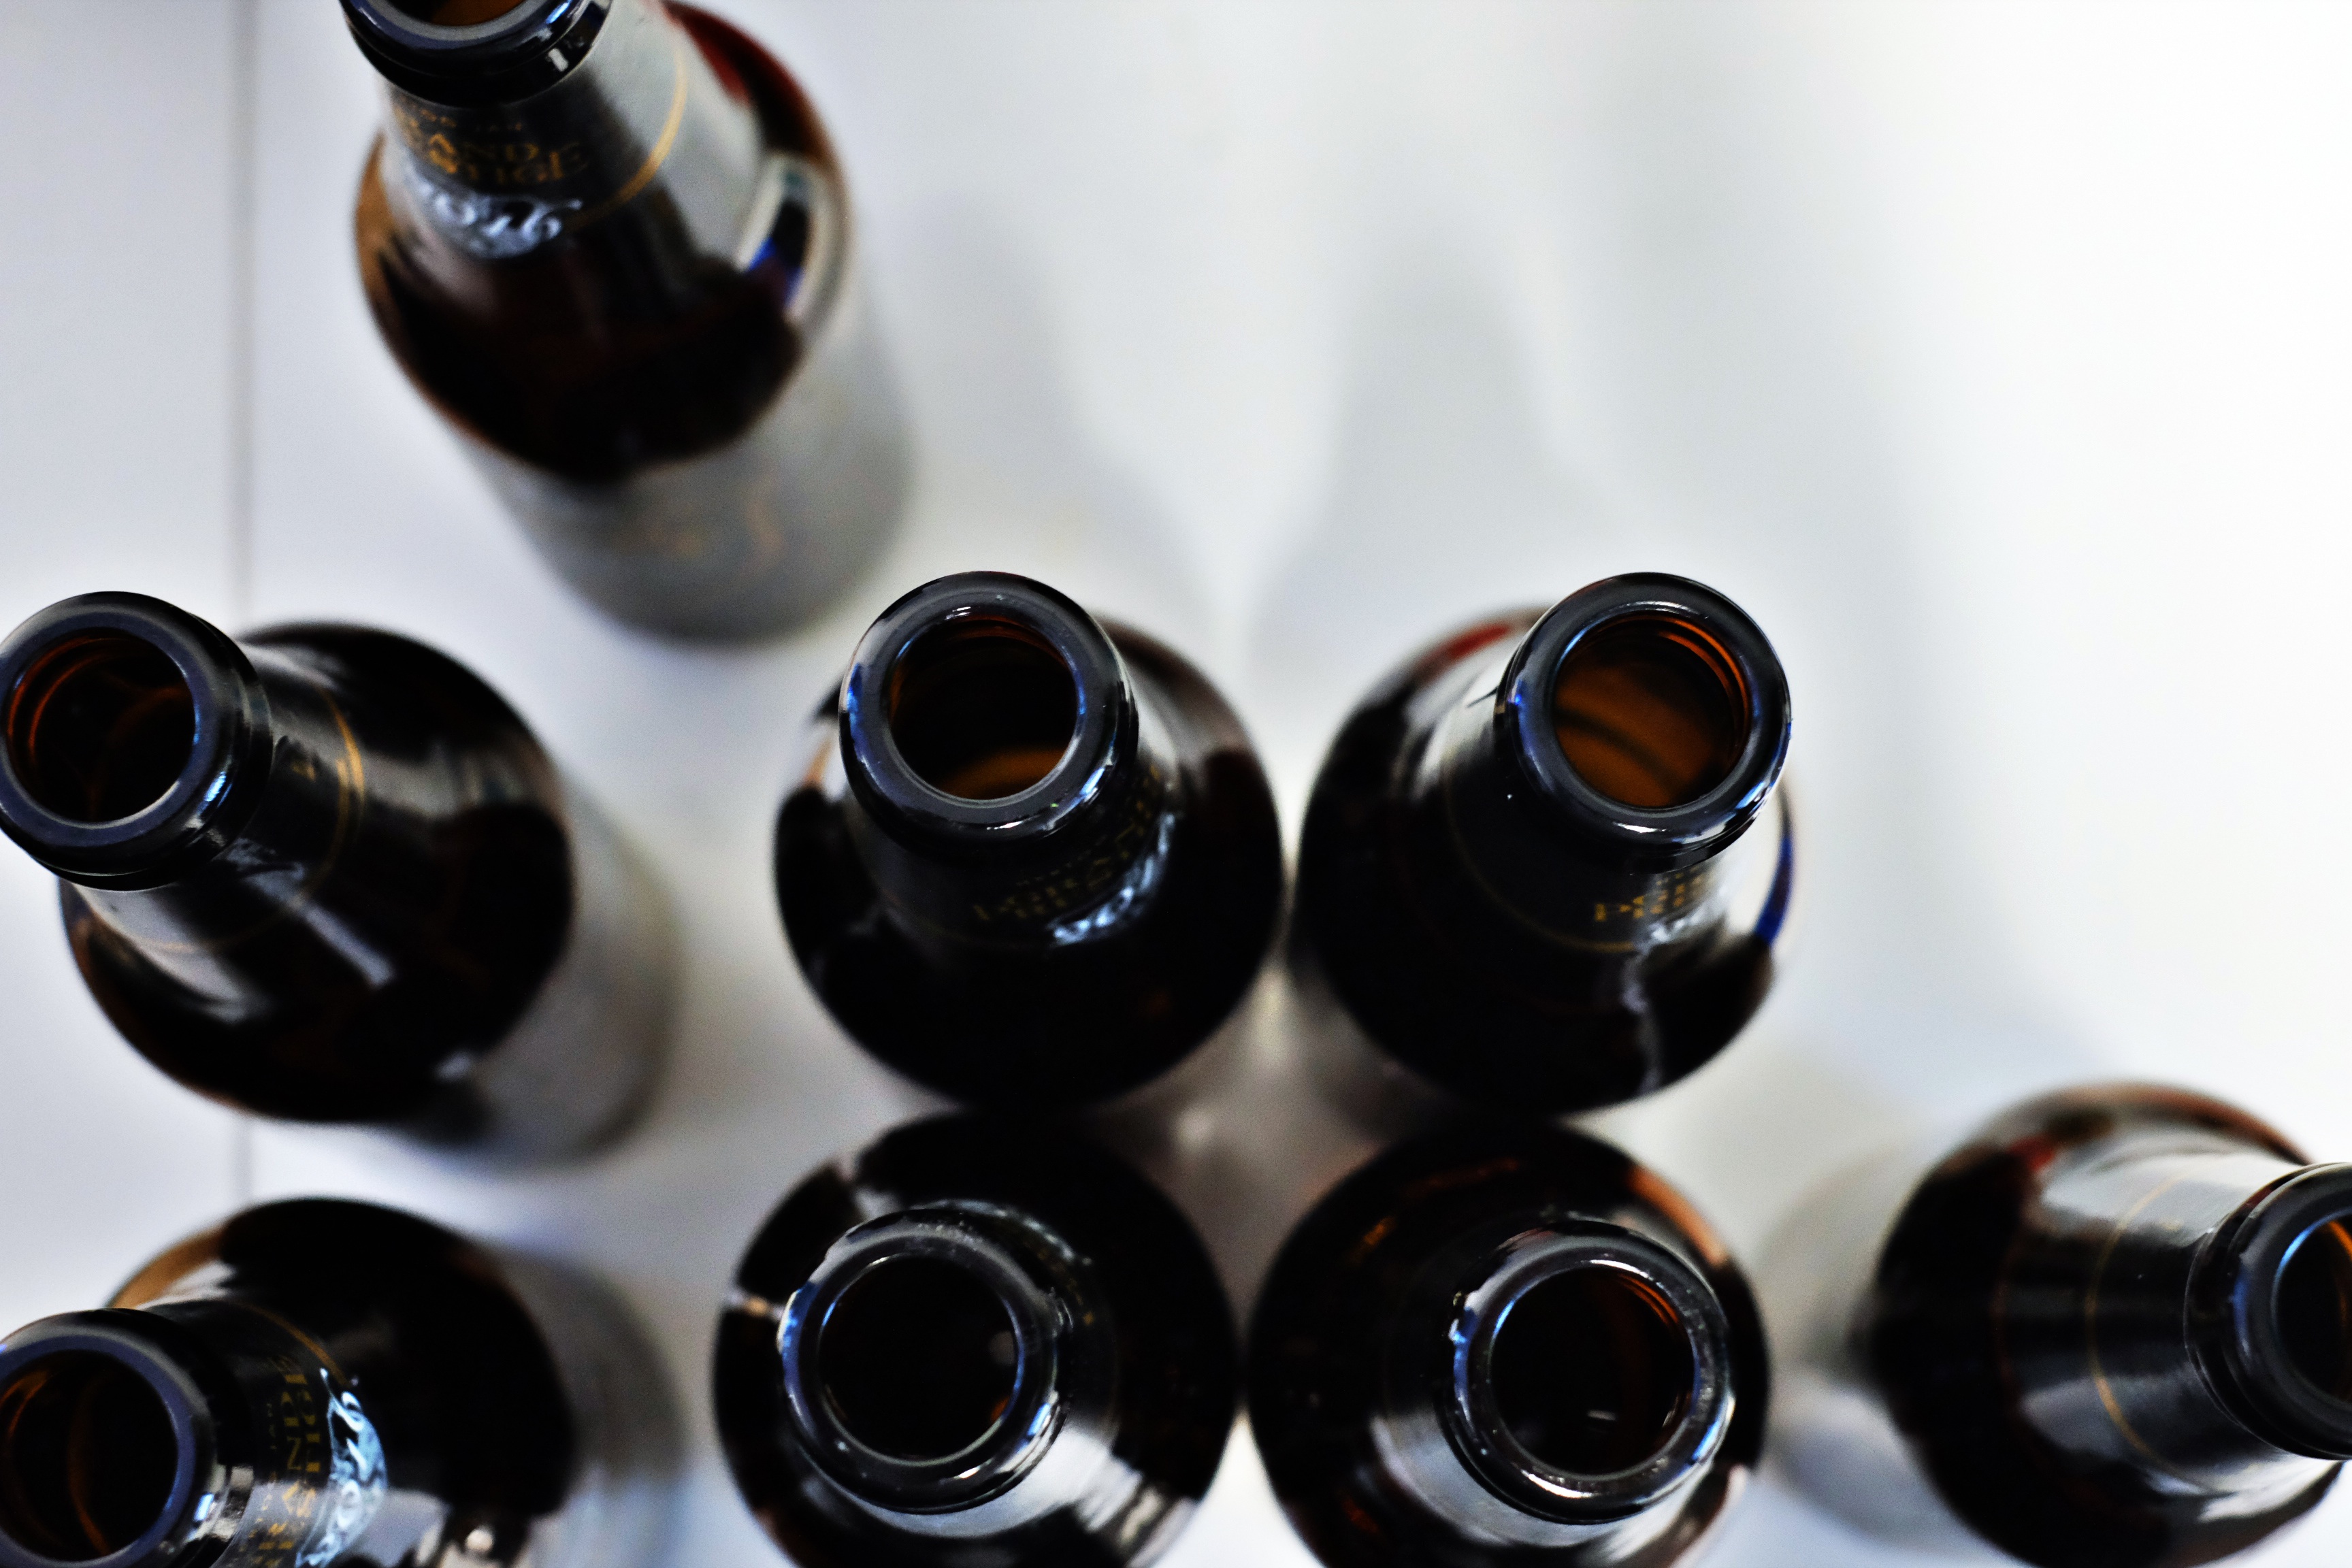
drink, bottle, empty, product, eye, drinkware